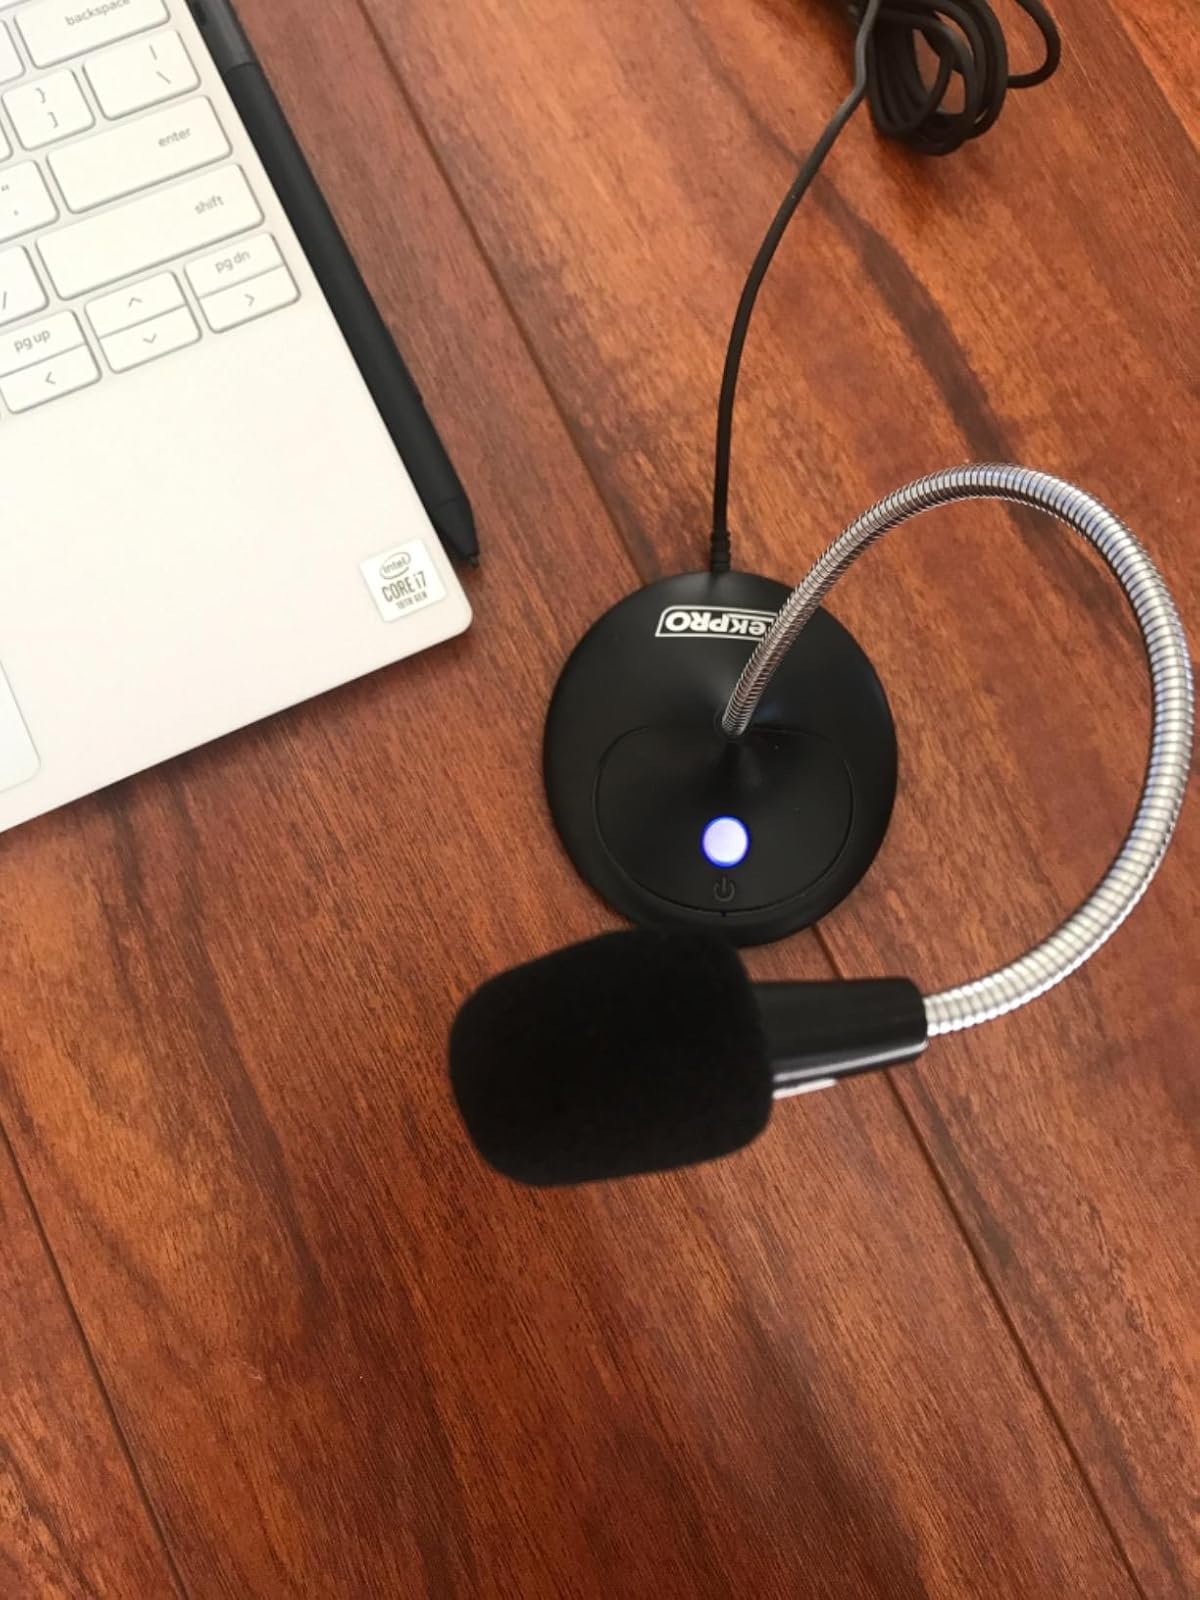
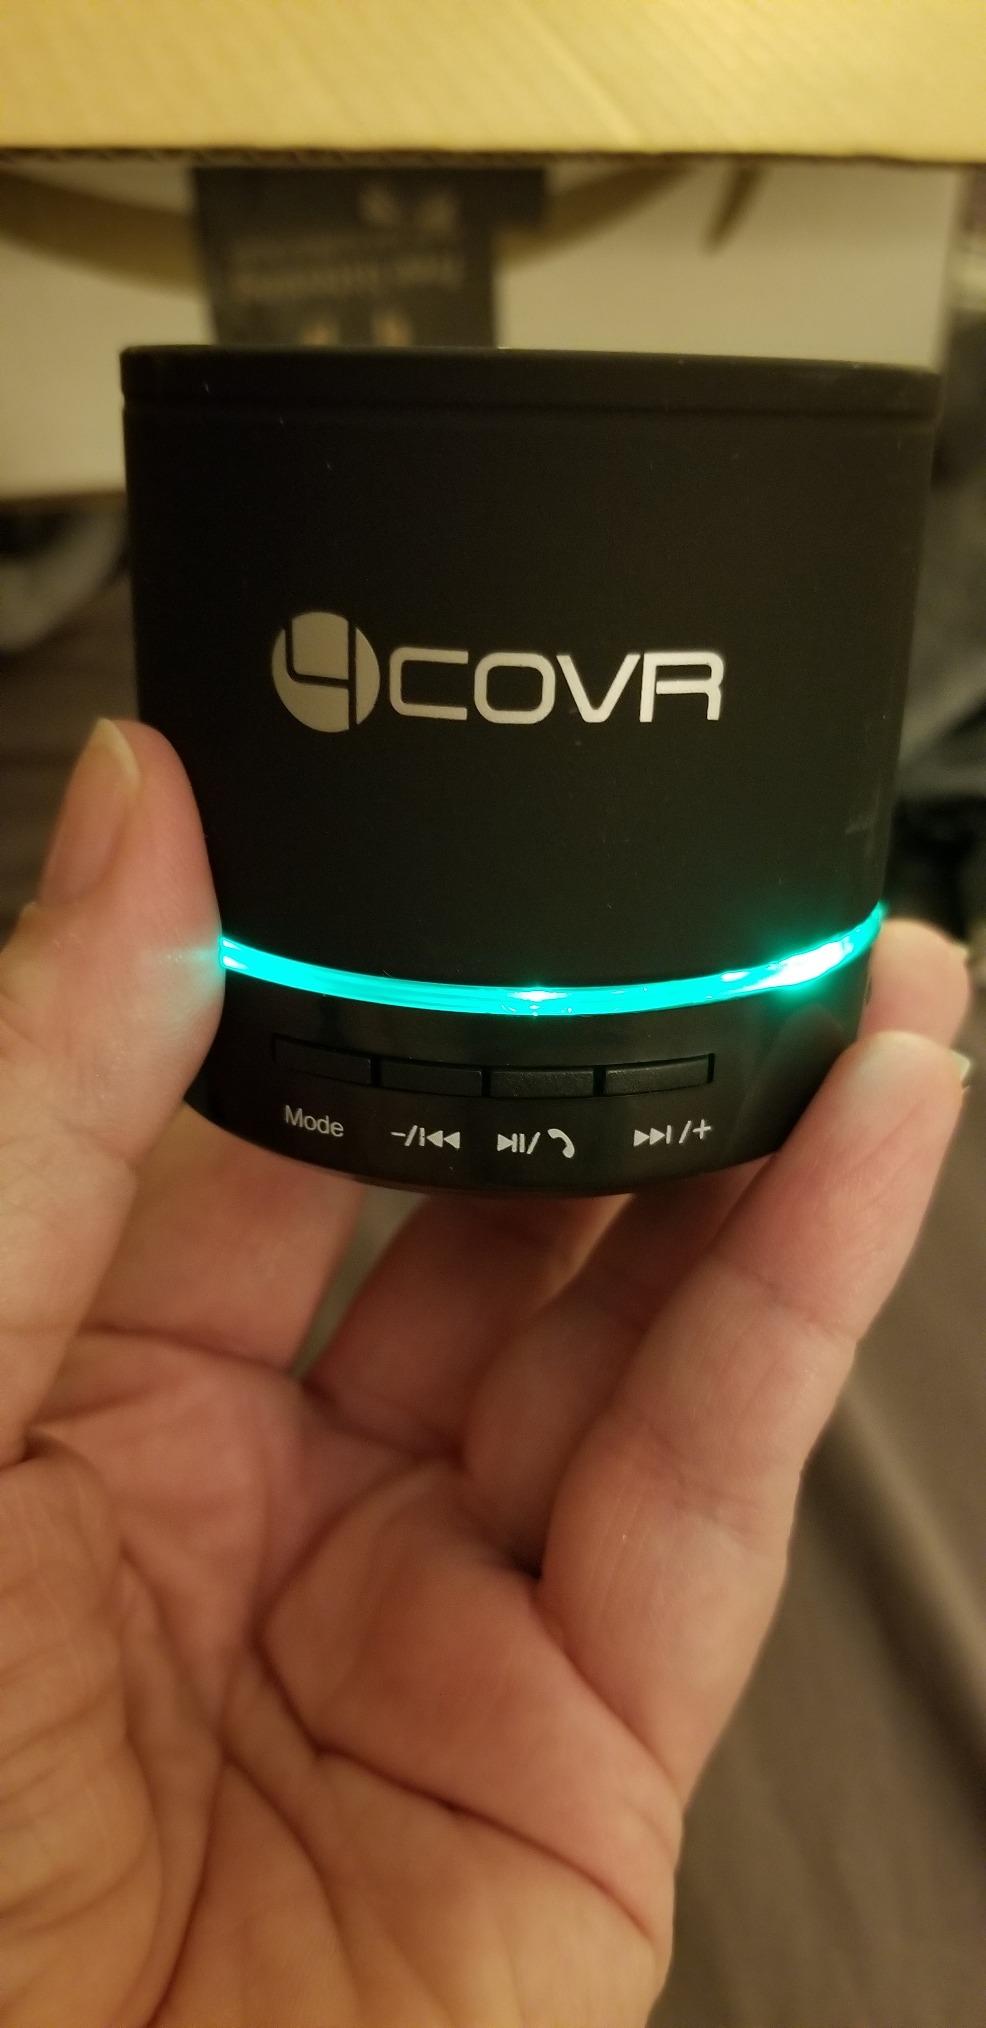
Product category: microphone
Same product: no